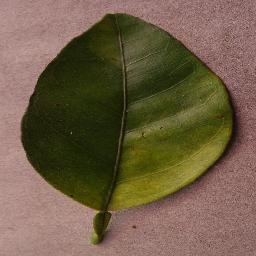
Label: Orange___Haunglongbing_(Citrus_greening)